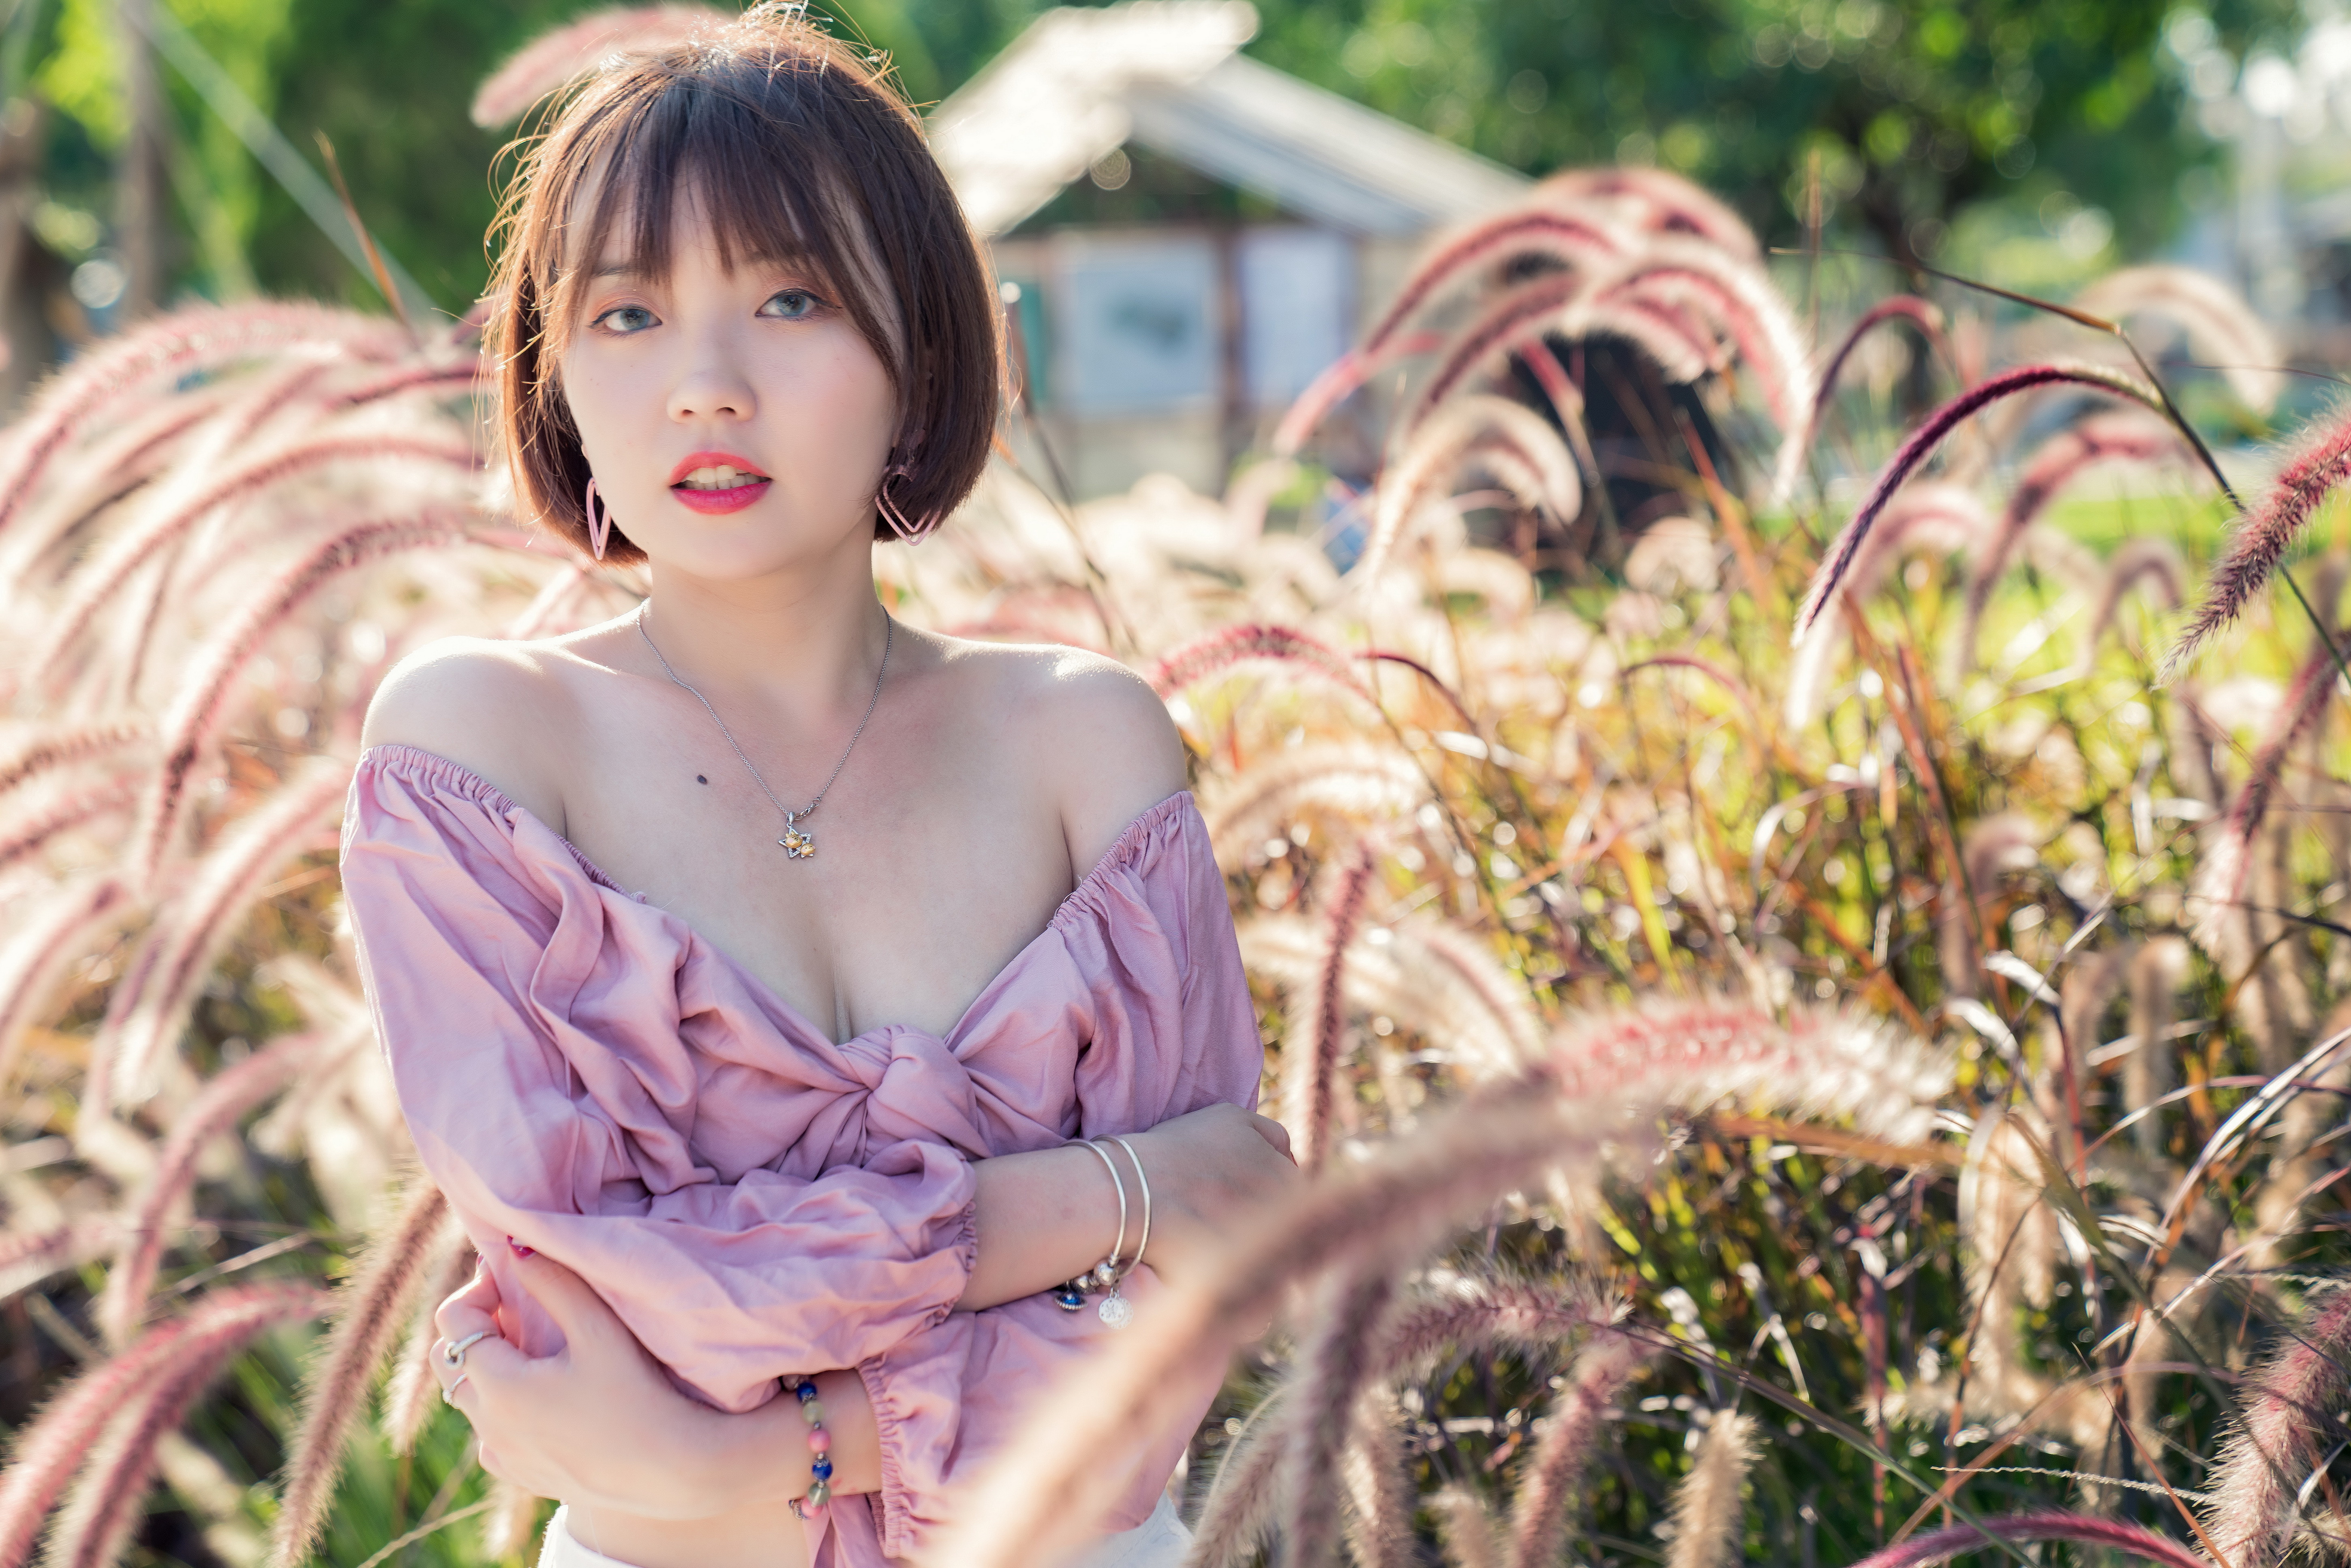
asian, women, wallpaper, People in nature, summer, dress, beauty, sunlight, lavender, grass family, brown hair, fawn, flowering plant, portrait photography, peach, day dress, agriculture, spring, long hair, necklace, photo shoot, model, toy, bangs, field, wildflower, One piece garment